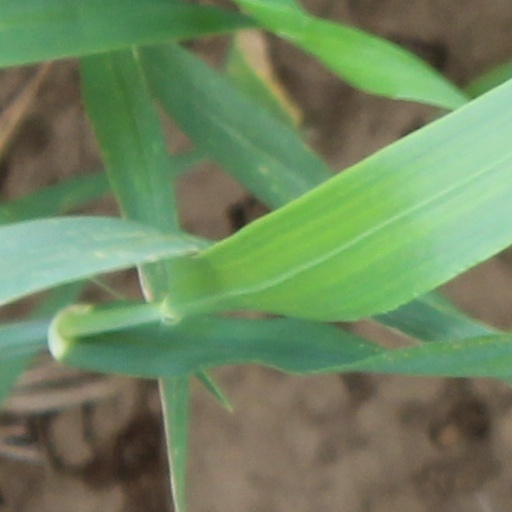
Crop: wheat